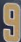
Number: 9